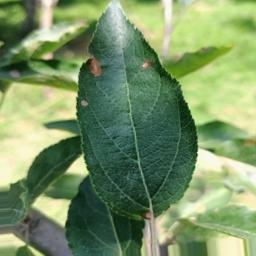
Label: Alternaria